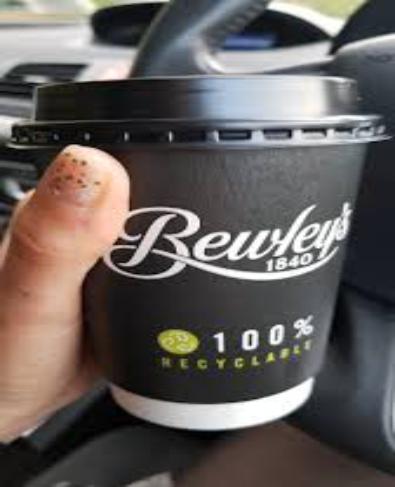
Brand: Bewley's
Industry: Food